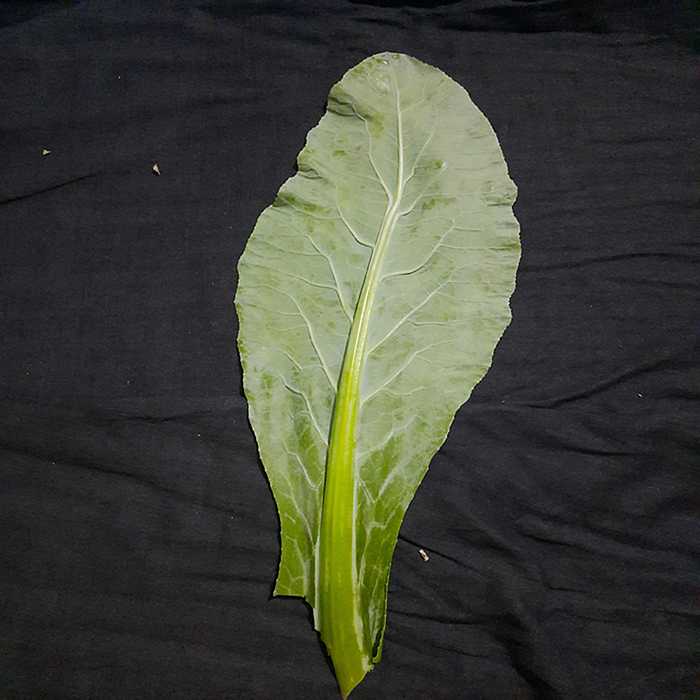
Plant: Cauliflower
Label: Fresh leaf